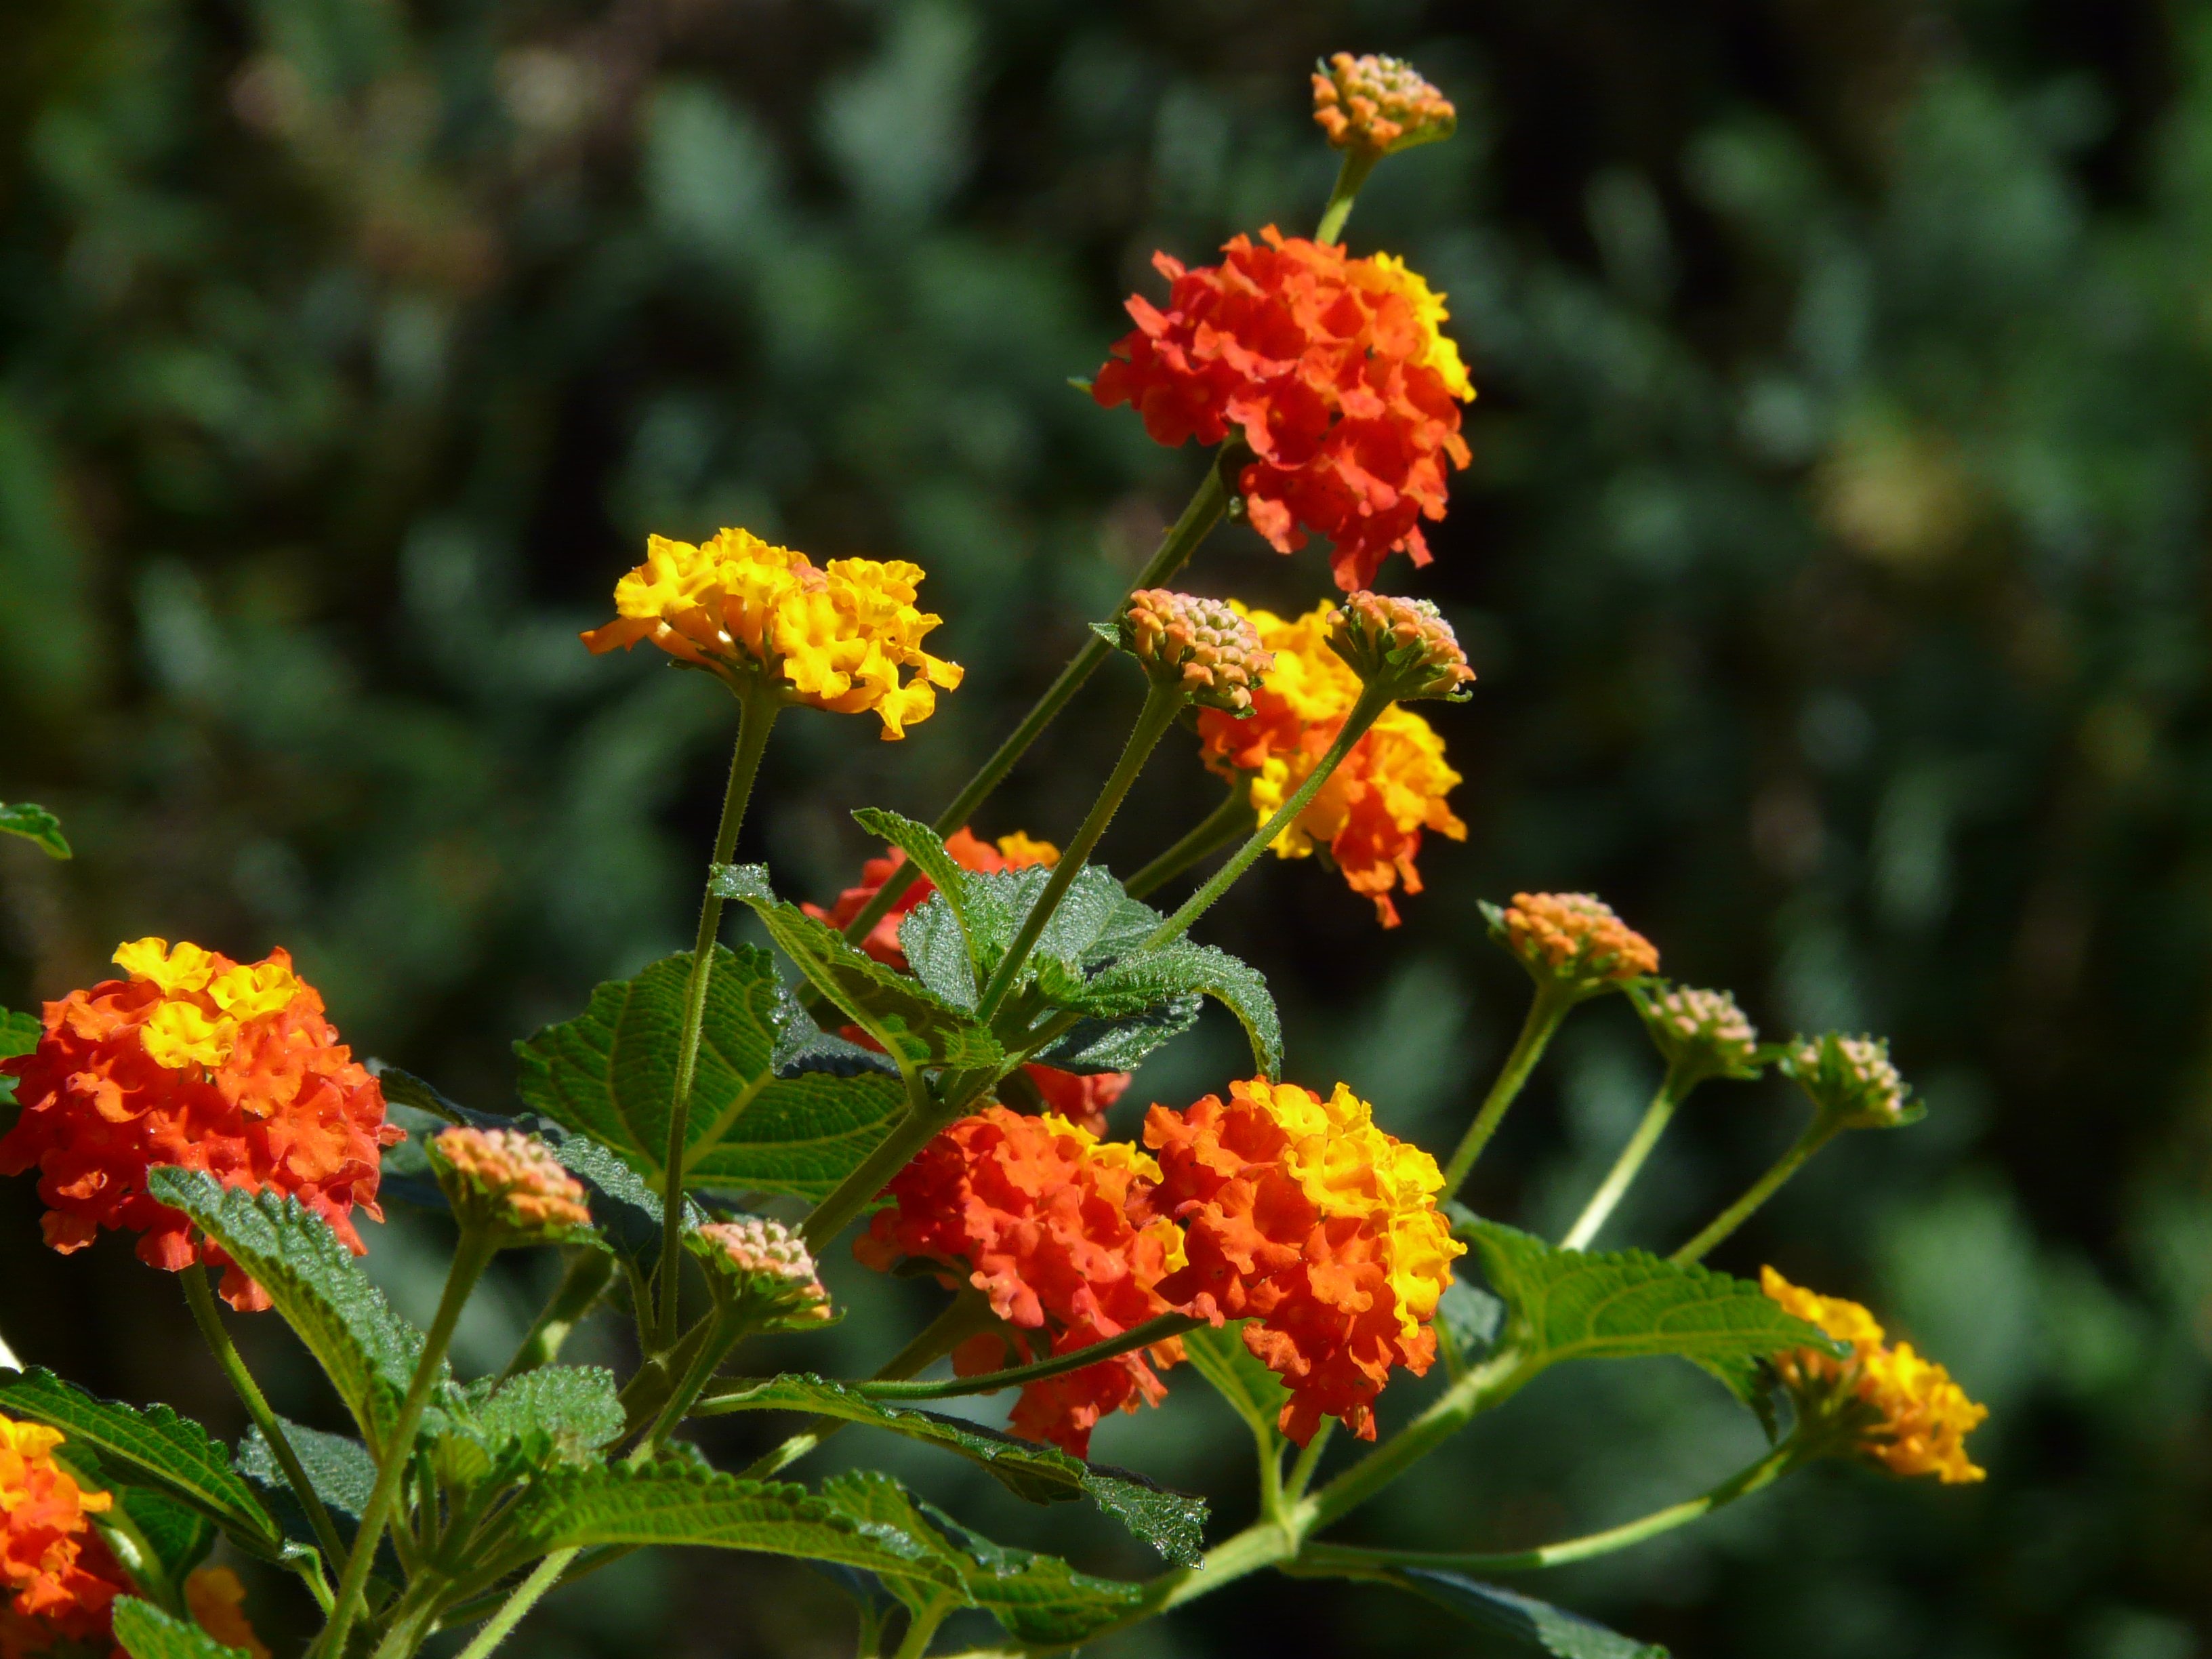
flower, nature, flora, plant, lantana camara, botany, land plant, nectar, tropical milkweed, flowering plant, leaf, shrub, macro photography, wildflower, annual plant, autumn, verbena family, herb, evergreen